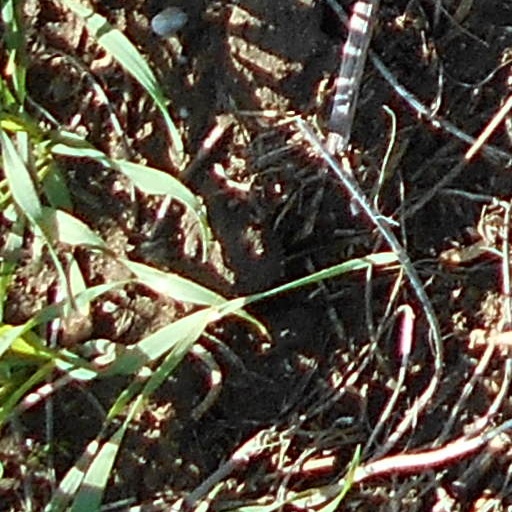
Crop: wheat